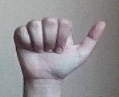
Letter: dhad